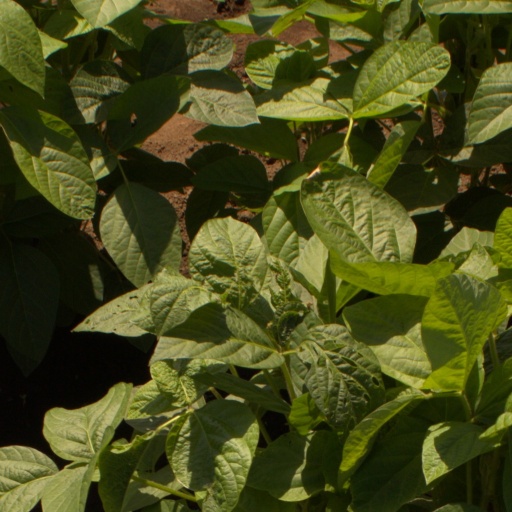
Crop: soybean